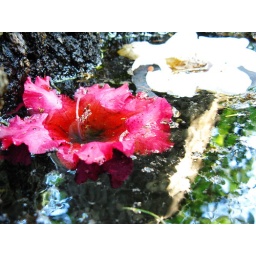
flora in tree bowl